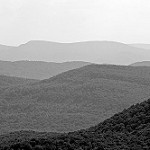
Label: B & W